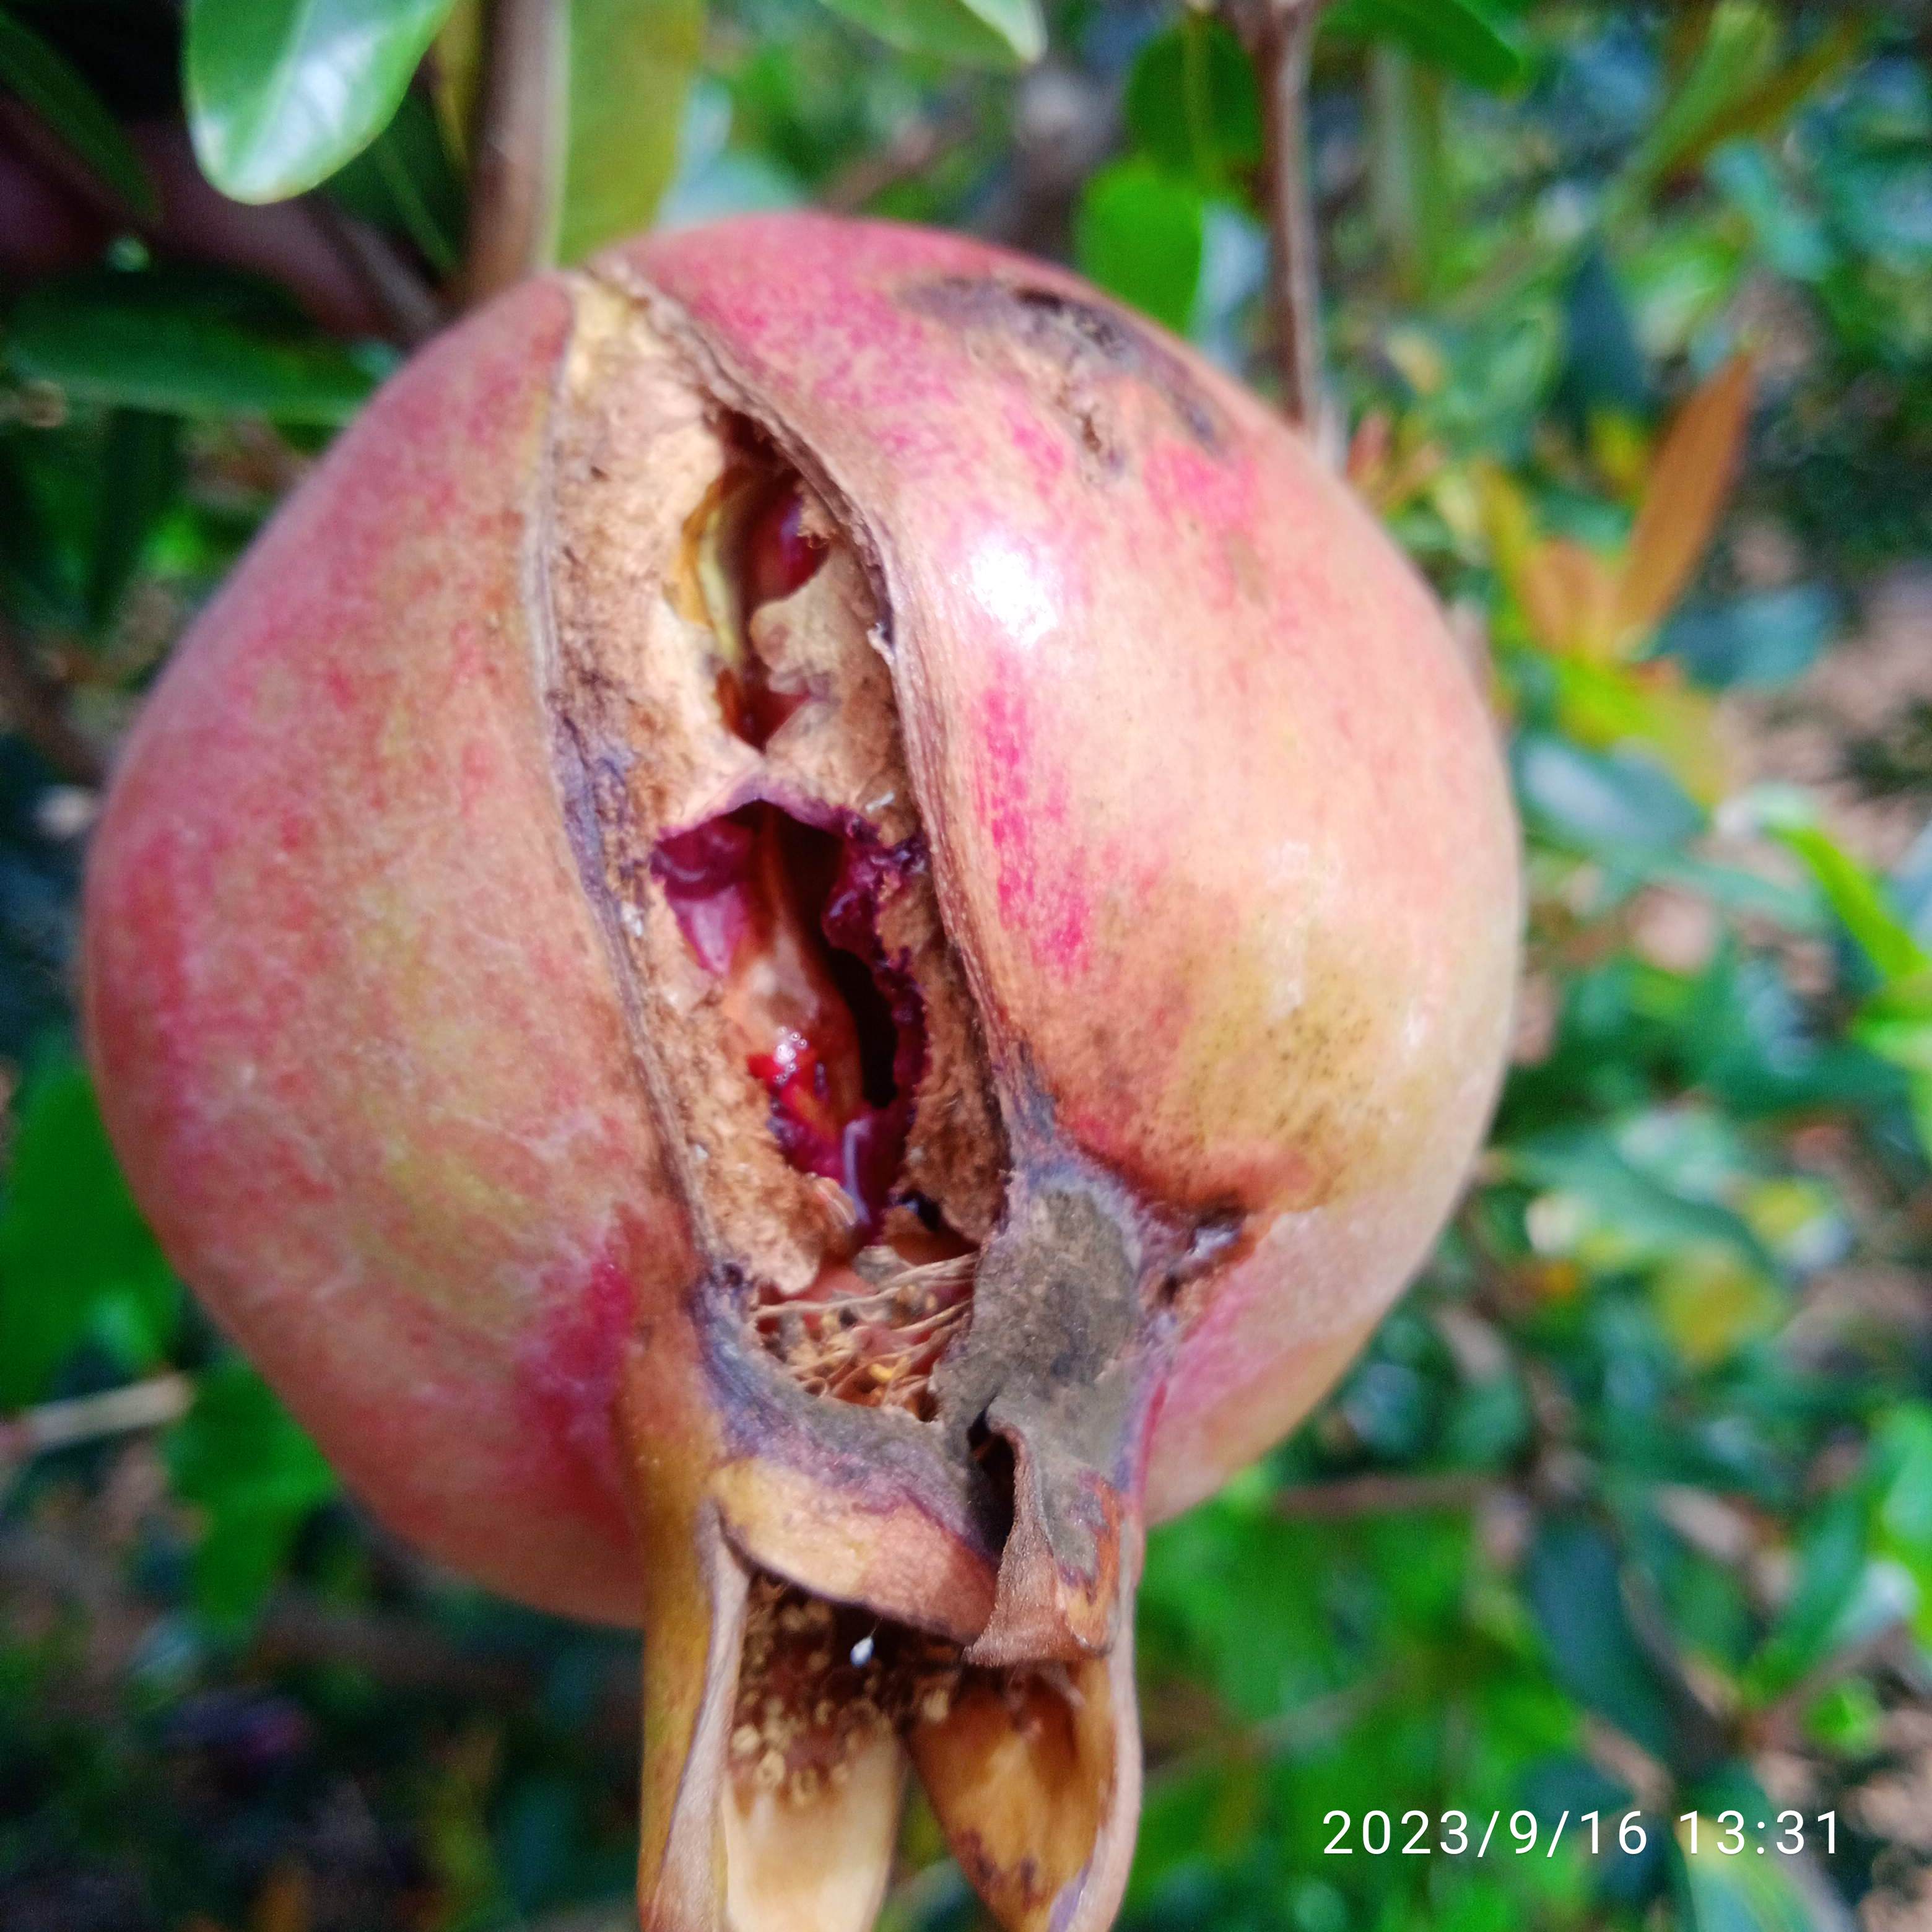
Label: Bacterial_Blight